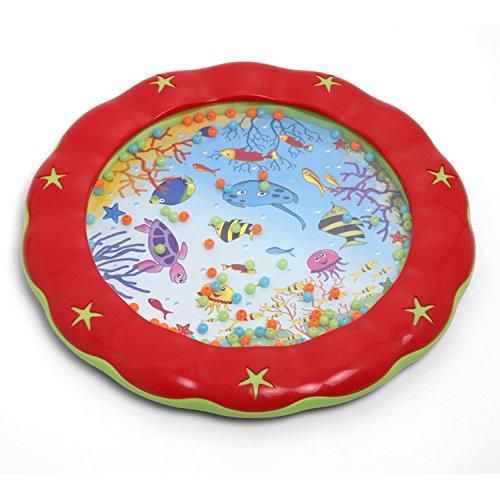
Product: Hohner Kids Musical Toys MP483 Ocean Drum
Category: Toys & Games | Learning & Education | Musical Instruments | Drums & Percussion
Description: Wave like rim makes the drum easy to hold and play with.
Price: $7.99